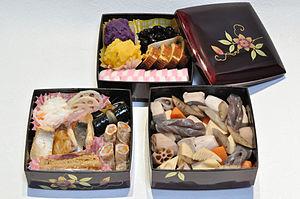
Le bento, du japonais bentō ou o-bentō, « pratique », est un repas individuel complet traditionnel de la culture japonaise, prêt à consommer, composé de diverses préparations cuisinées de la cuisine japonaise. Variante des chirashi, de préparation familiale ou commerciale, il est présenté dans une boîte à bento compartimentée, fermée, pratique à transporter, en emballage jetable de restauration rapide du commerce ou bien dans des boîtes jūbako en bois laqué d'artisanat d'art japonais, de repas de gastronomie japonaise, de fête, de restaurant, ou d'osechi de réveillon de Nouvel An japonais…